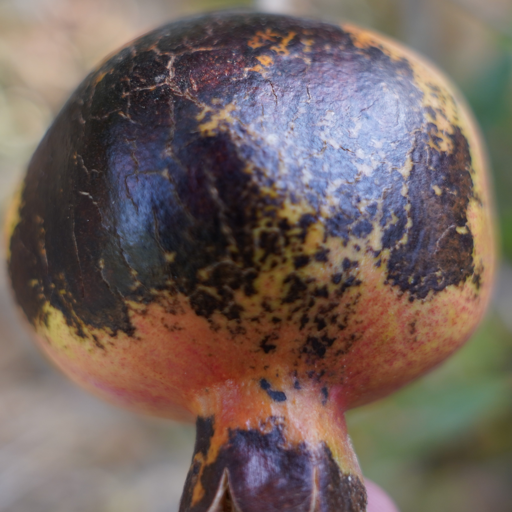
Label: Colletotrichum spp